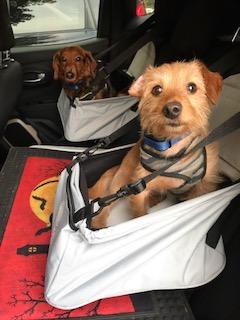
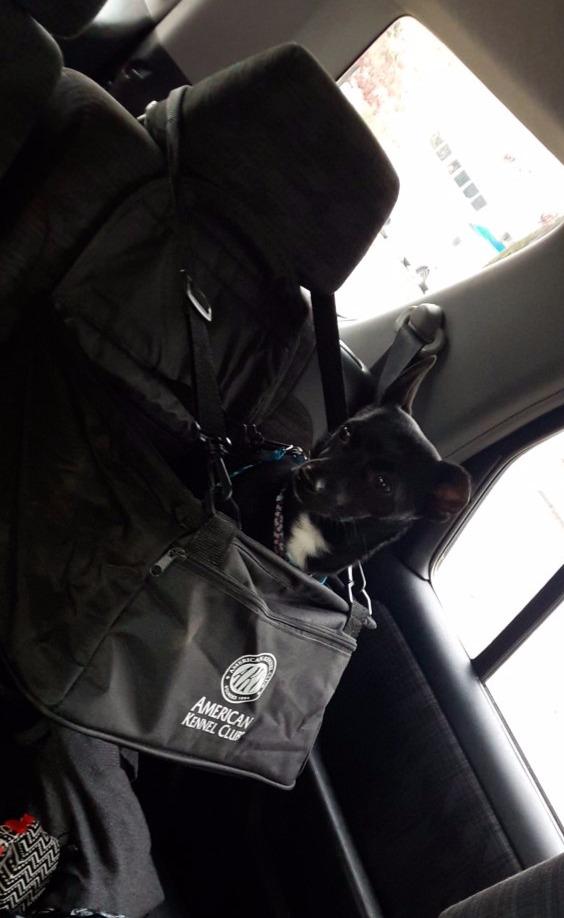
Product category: items_kennel
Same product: no